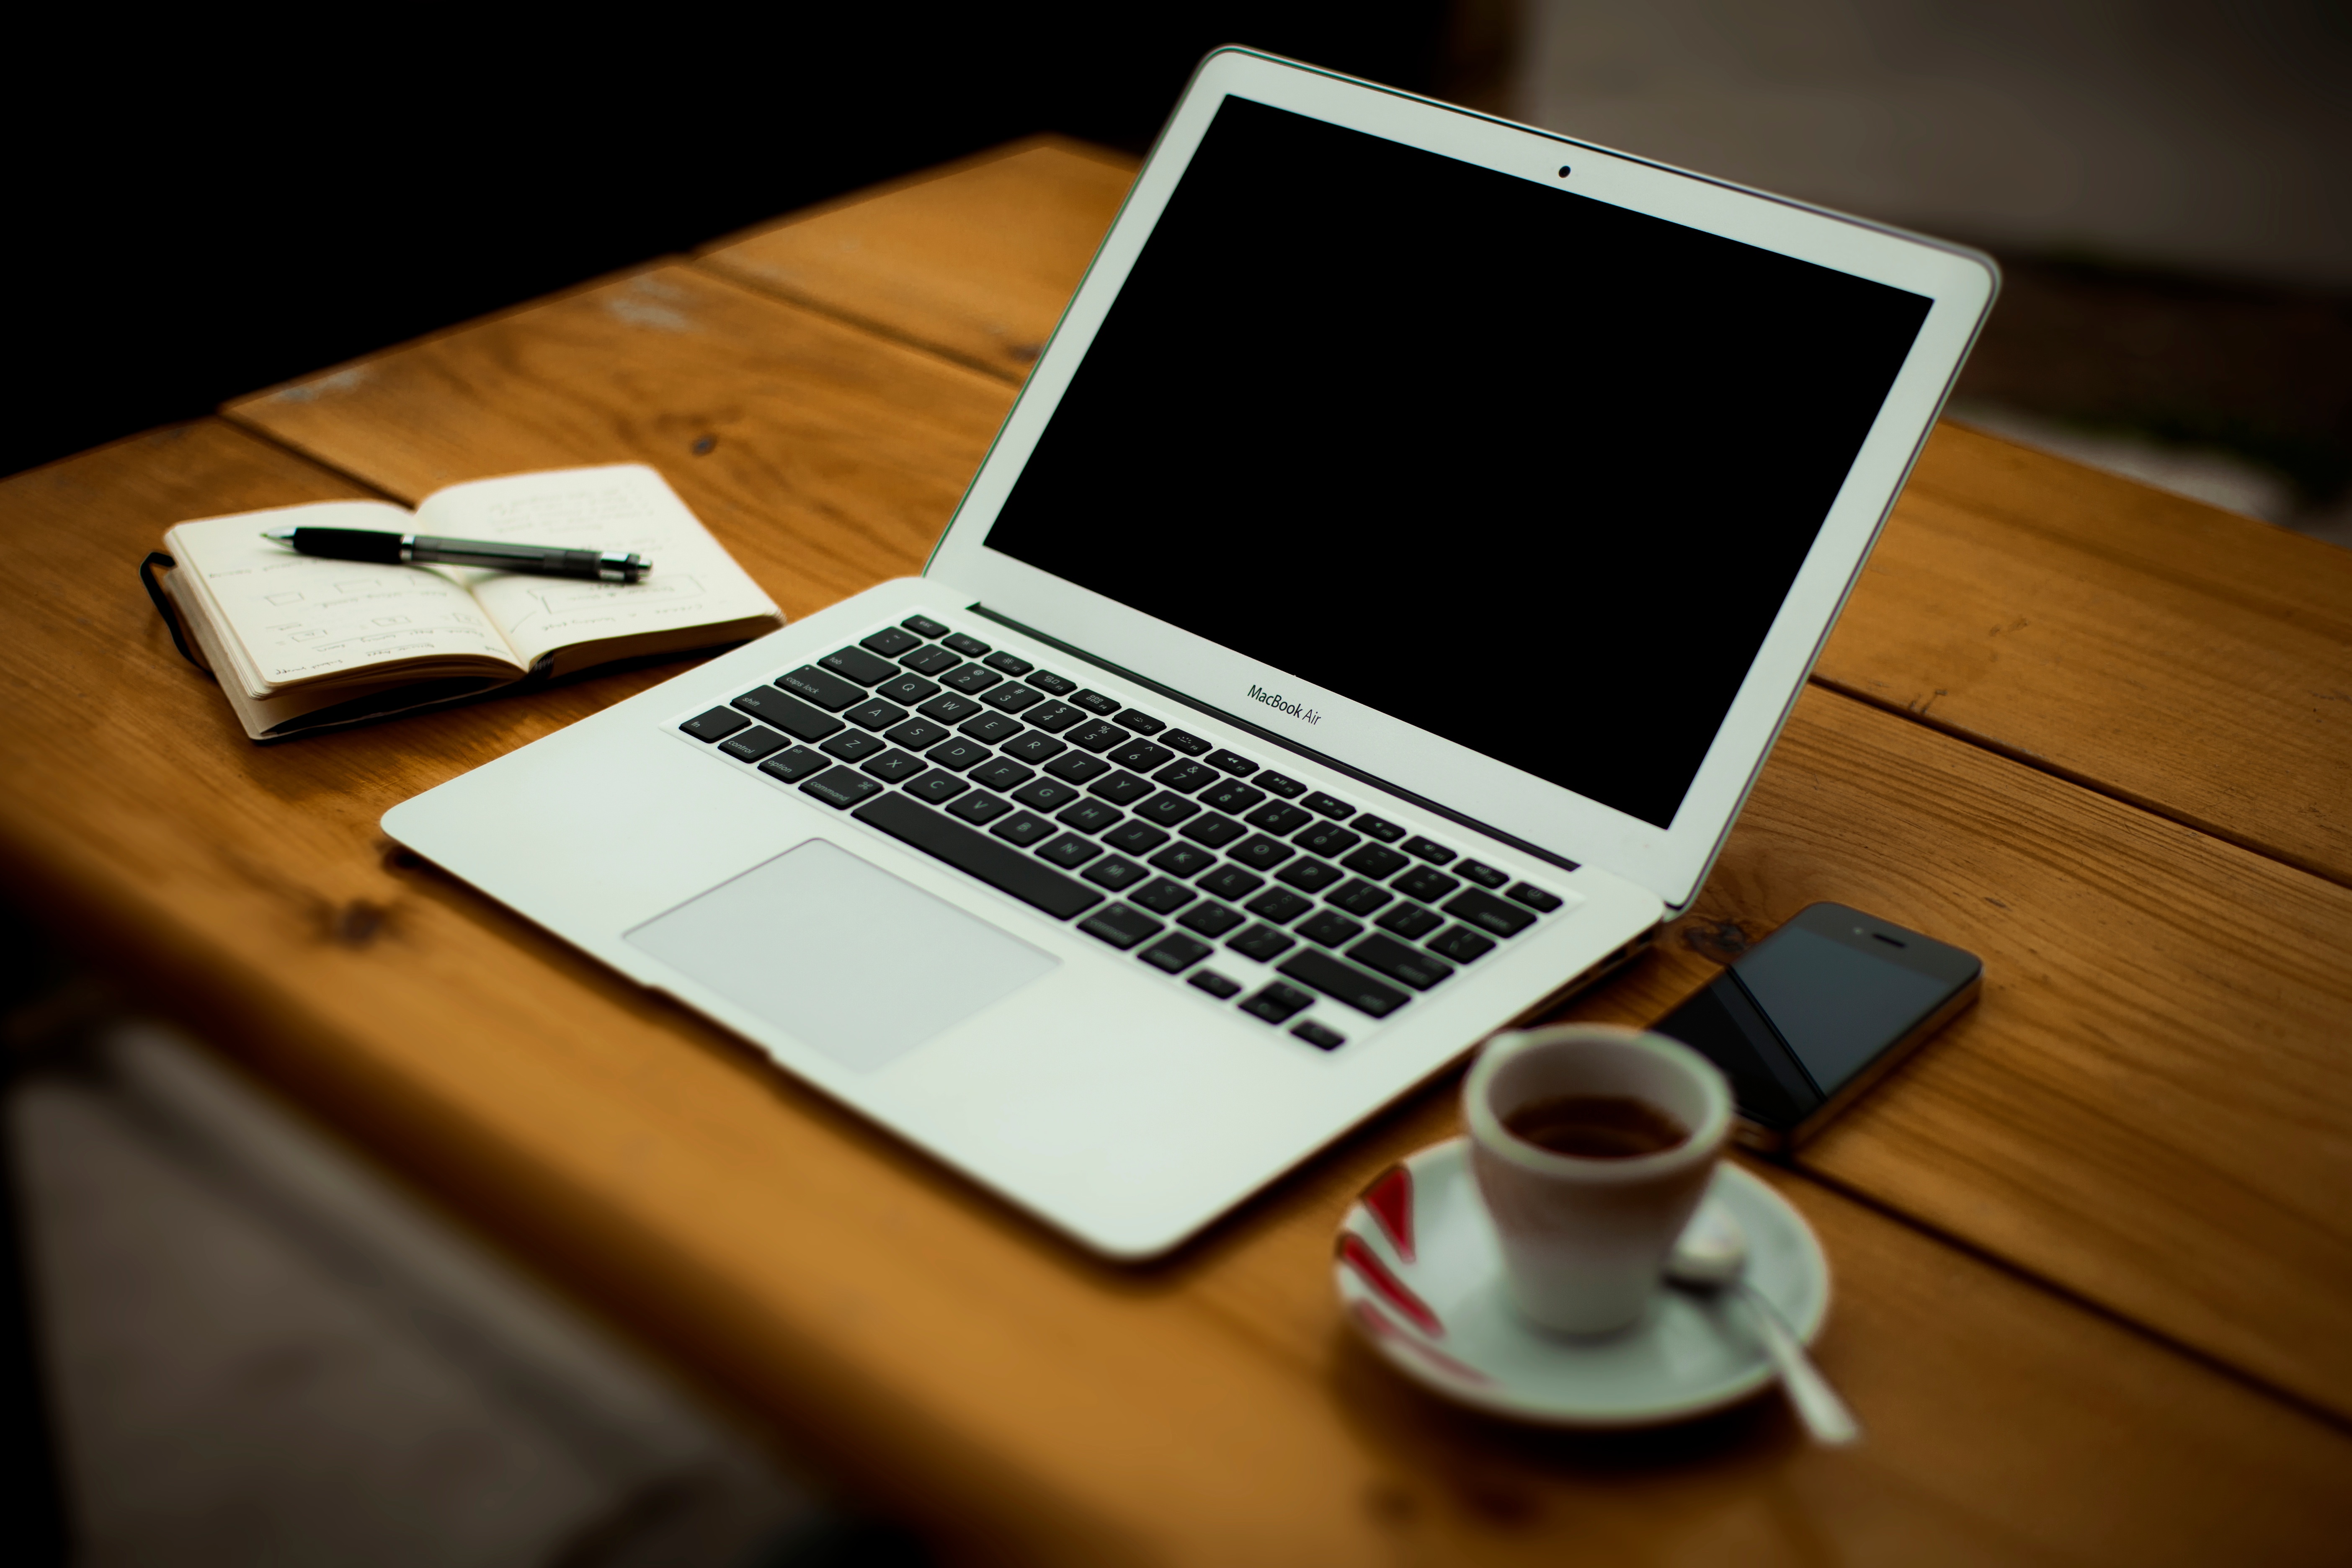
laptop, desk, notebook, macbook, table, technology, multimedia, personal computer, electronic device, computer hardware, personal computer hardware